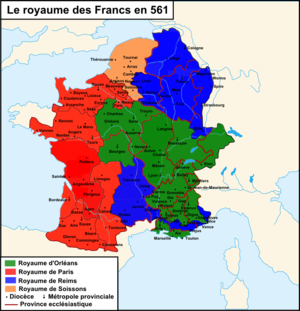
Le royaume des Francs en 561.
1ᵉʳ mai : ouverture du premier concile de Braga.